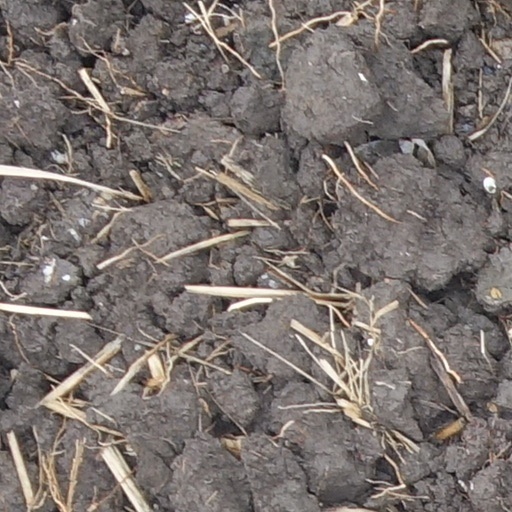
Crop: wheat